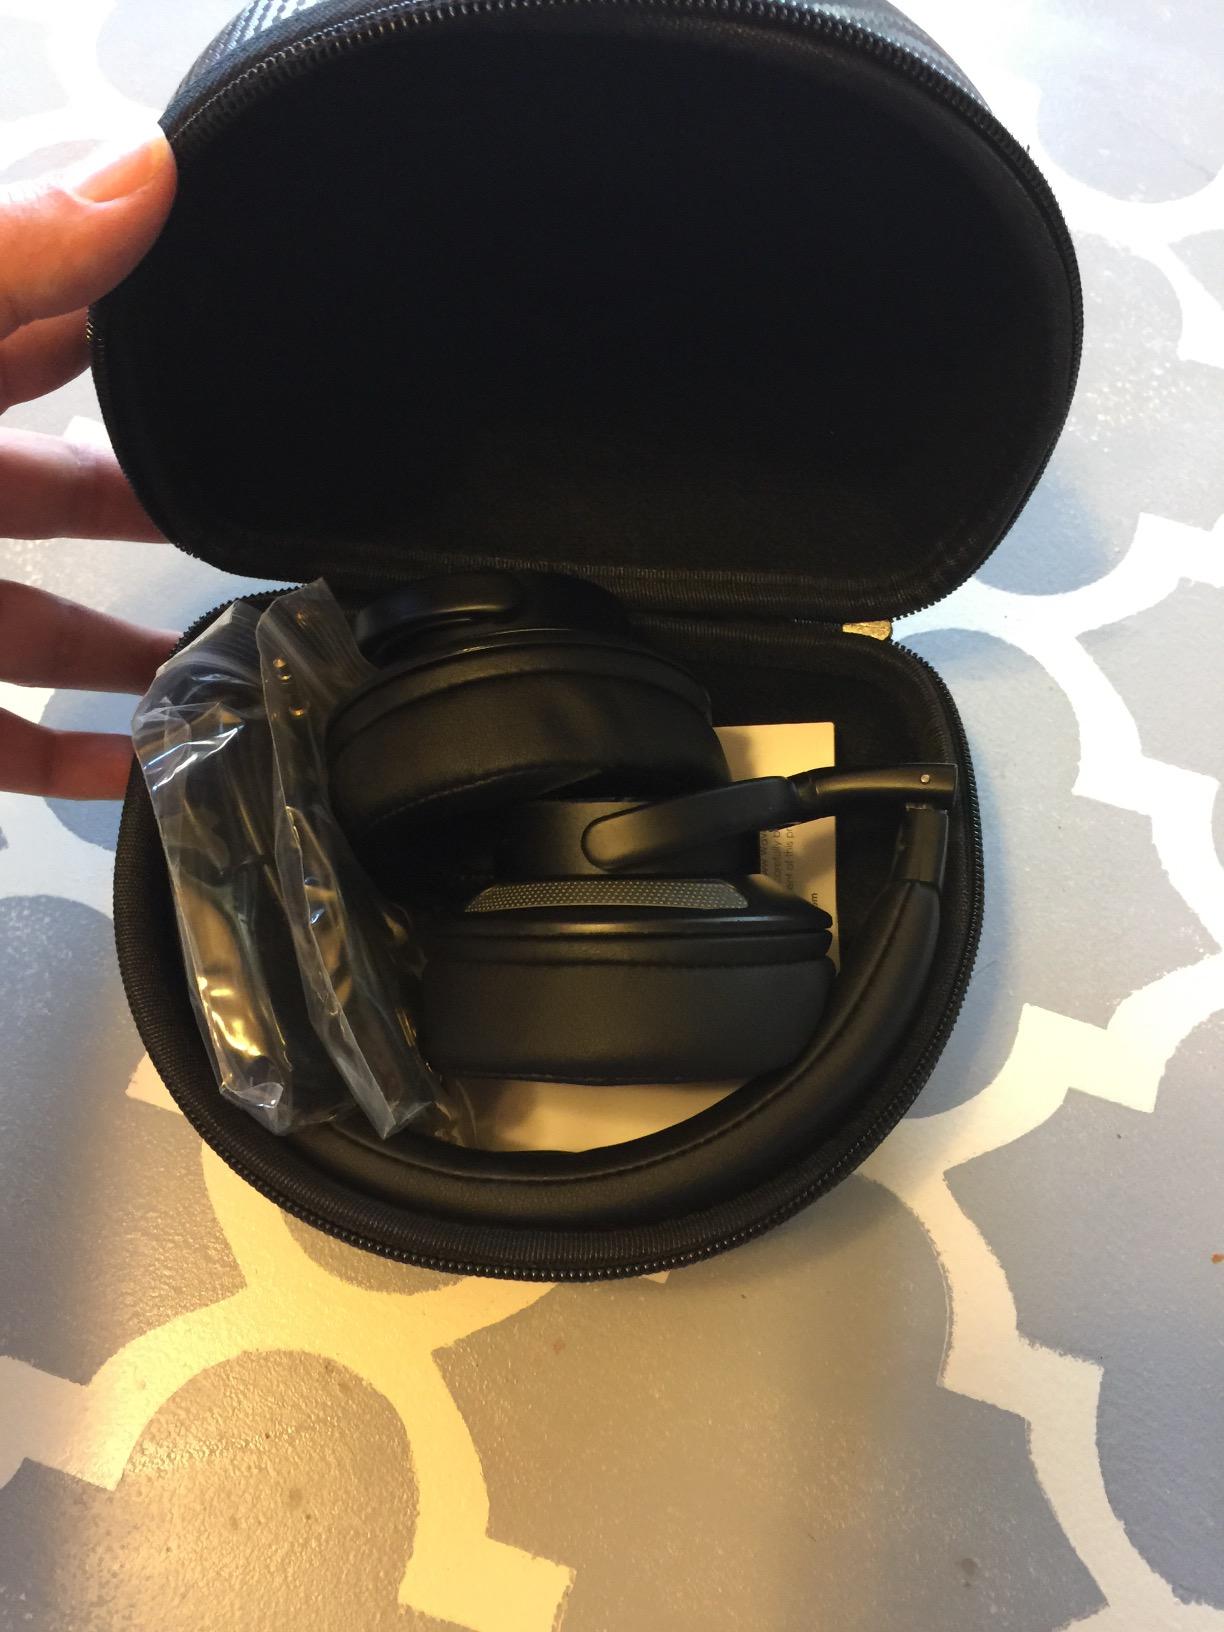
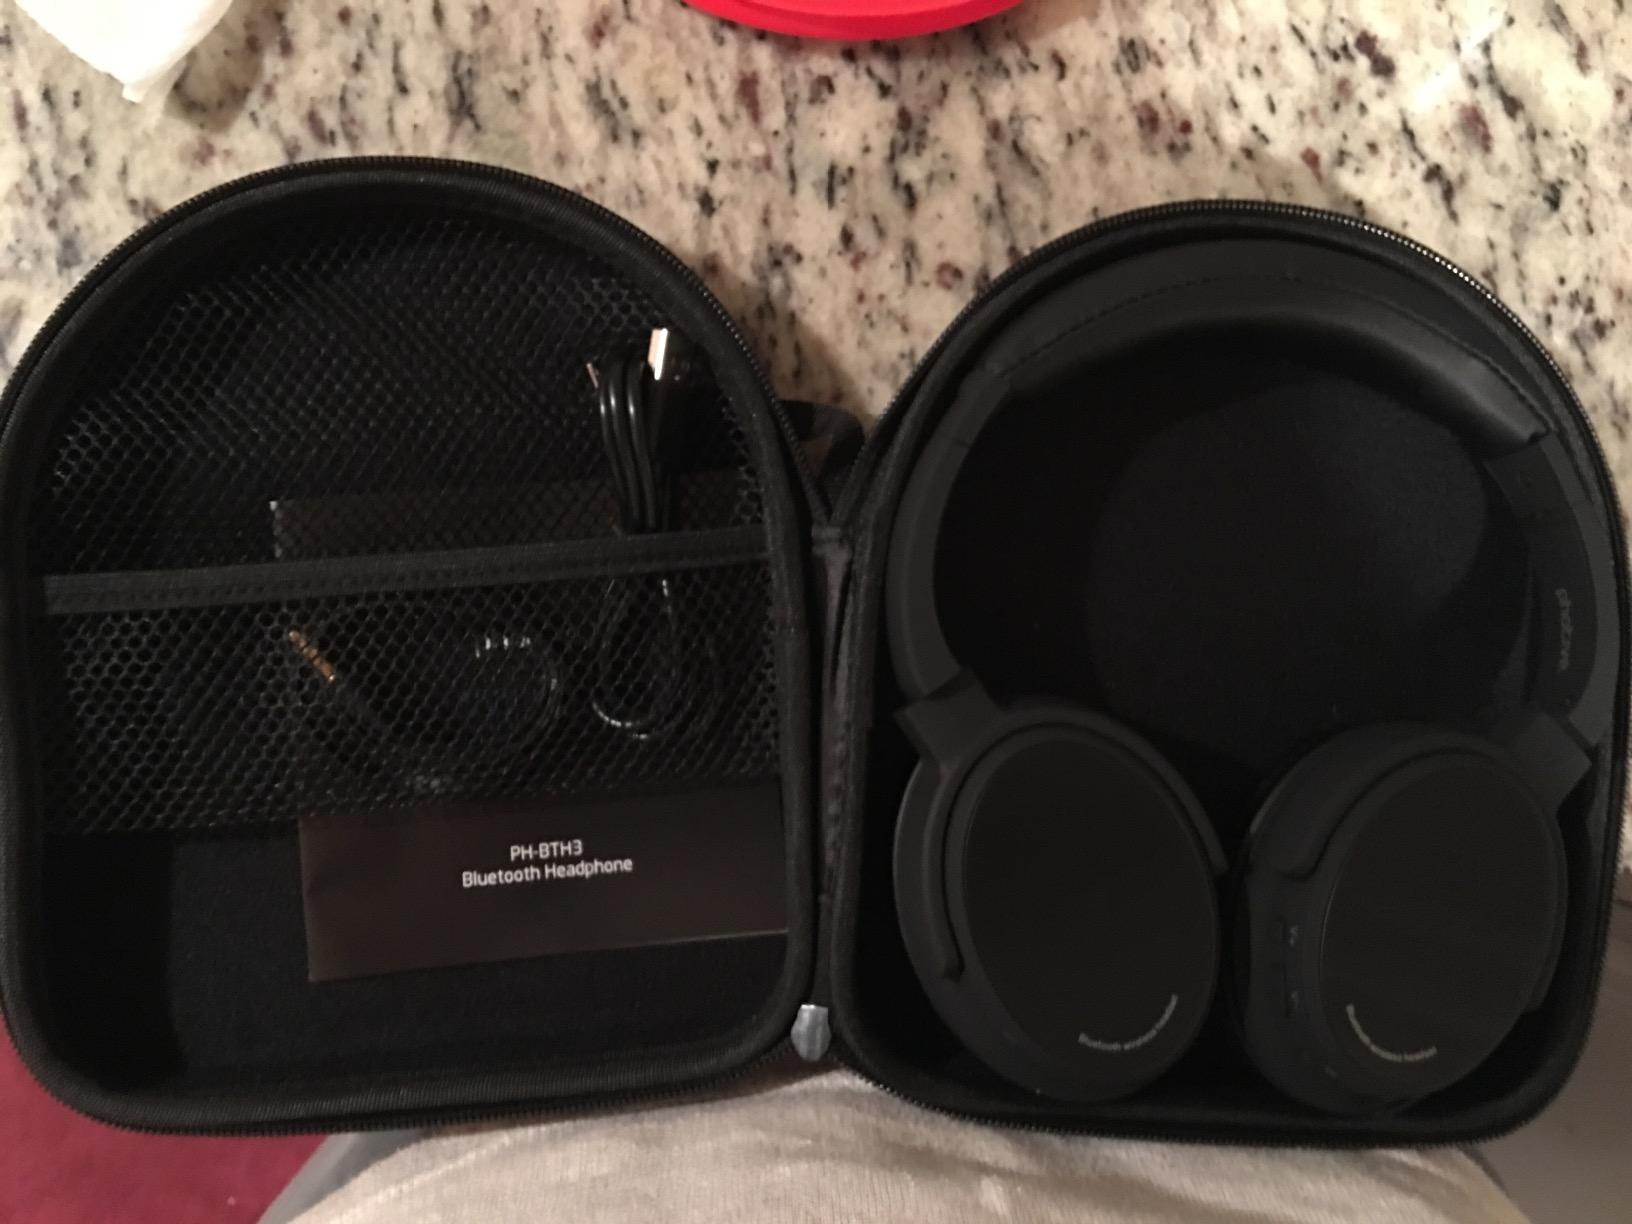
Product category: headphones
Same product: no